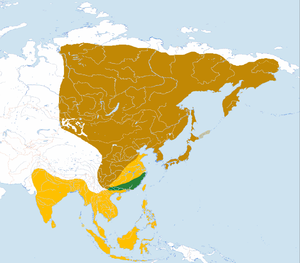
La Pie-grièche brune est une espèce de passereau de la famille des Laniidae.
Cette liste des oiseaux au Canada provient de Bird Checklists of the World en date du mois de juillet 2018.